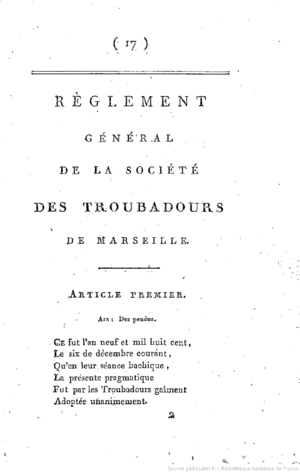
Première page du règlement d'une goguette marseillaise.
La Société des Troubadours de Marseille est une goguette fondée à Marseille le 6 décembre 1809.
La goguette est une ancienne pratique sociale festive en France et en Belgique consistant à se réunir en petit groupe amical plutôt masculin de moins de vingt personnes pour passer ensemble un bon moment et chanter. Puis cette pratique devient la base de sociétés festives et carnavalesques constituées.